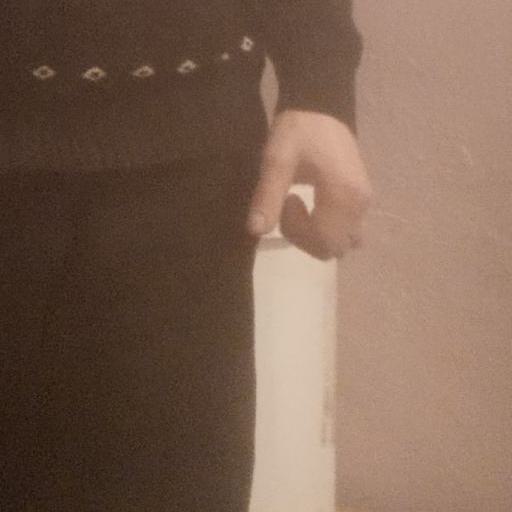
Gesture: no_gesture